Theatre Royal, Drury Lane

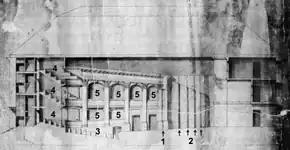
Unsigned longitudinal section showing a design attributed to Christopher Wren. 1: Proscenium arch. 2: Four pairs of shutters across the stage. 3: Pit. 4: Galleries. 5: Boxes.

During the 20th century, one illustration was repeatedly – and wrongly – published as "Christopher Wren, design for the Theatre Royal Drury Lane, 1674". Since 1964, this presumption has been disputed by scholars. Careful inspection of the drawing at All Souls' College, Oxford Library shows that it has one pencil inscription: "Play house" , which may have been added by a librarian or by anyone else. No sign of a signature (by Wren or anyone else) or a date appears anywhere on the drawing. Robert D. Hume of Penn State University explained that use of the drawing "rests almost entirely on the "supposition" that the so-called "Wren section" at All Souls represents this theatre. It could just as easily be a discarded sketch unconnected to Drury Lane in any way."